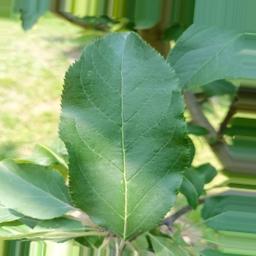
Label: Healthy